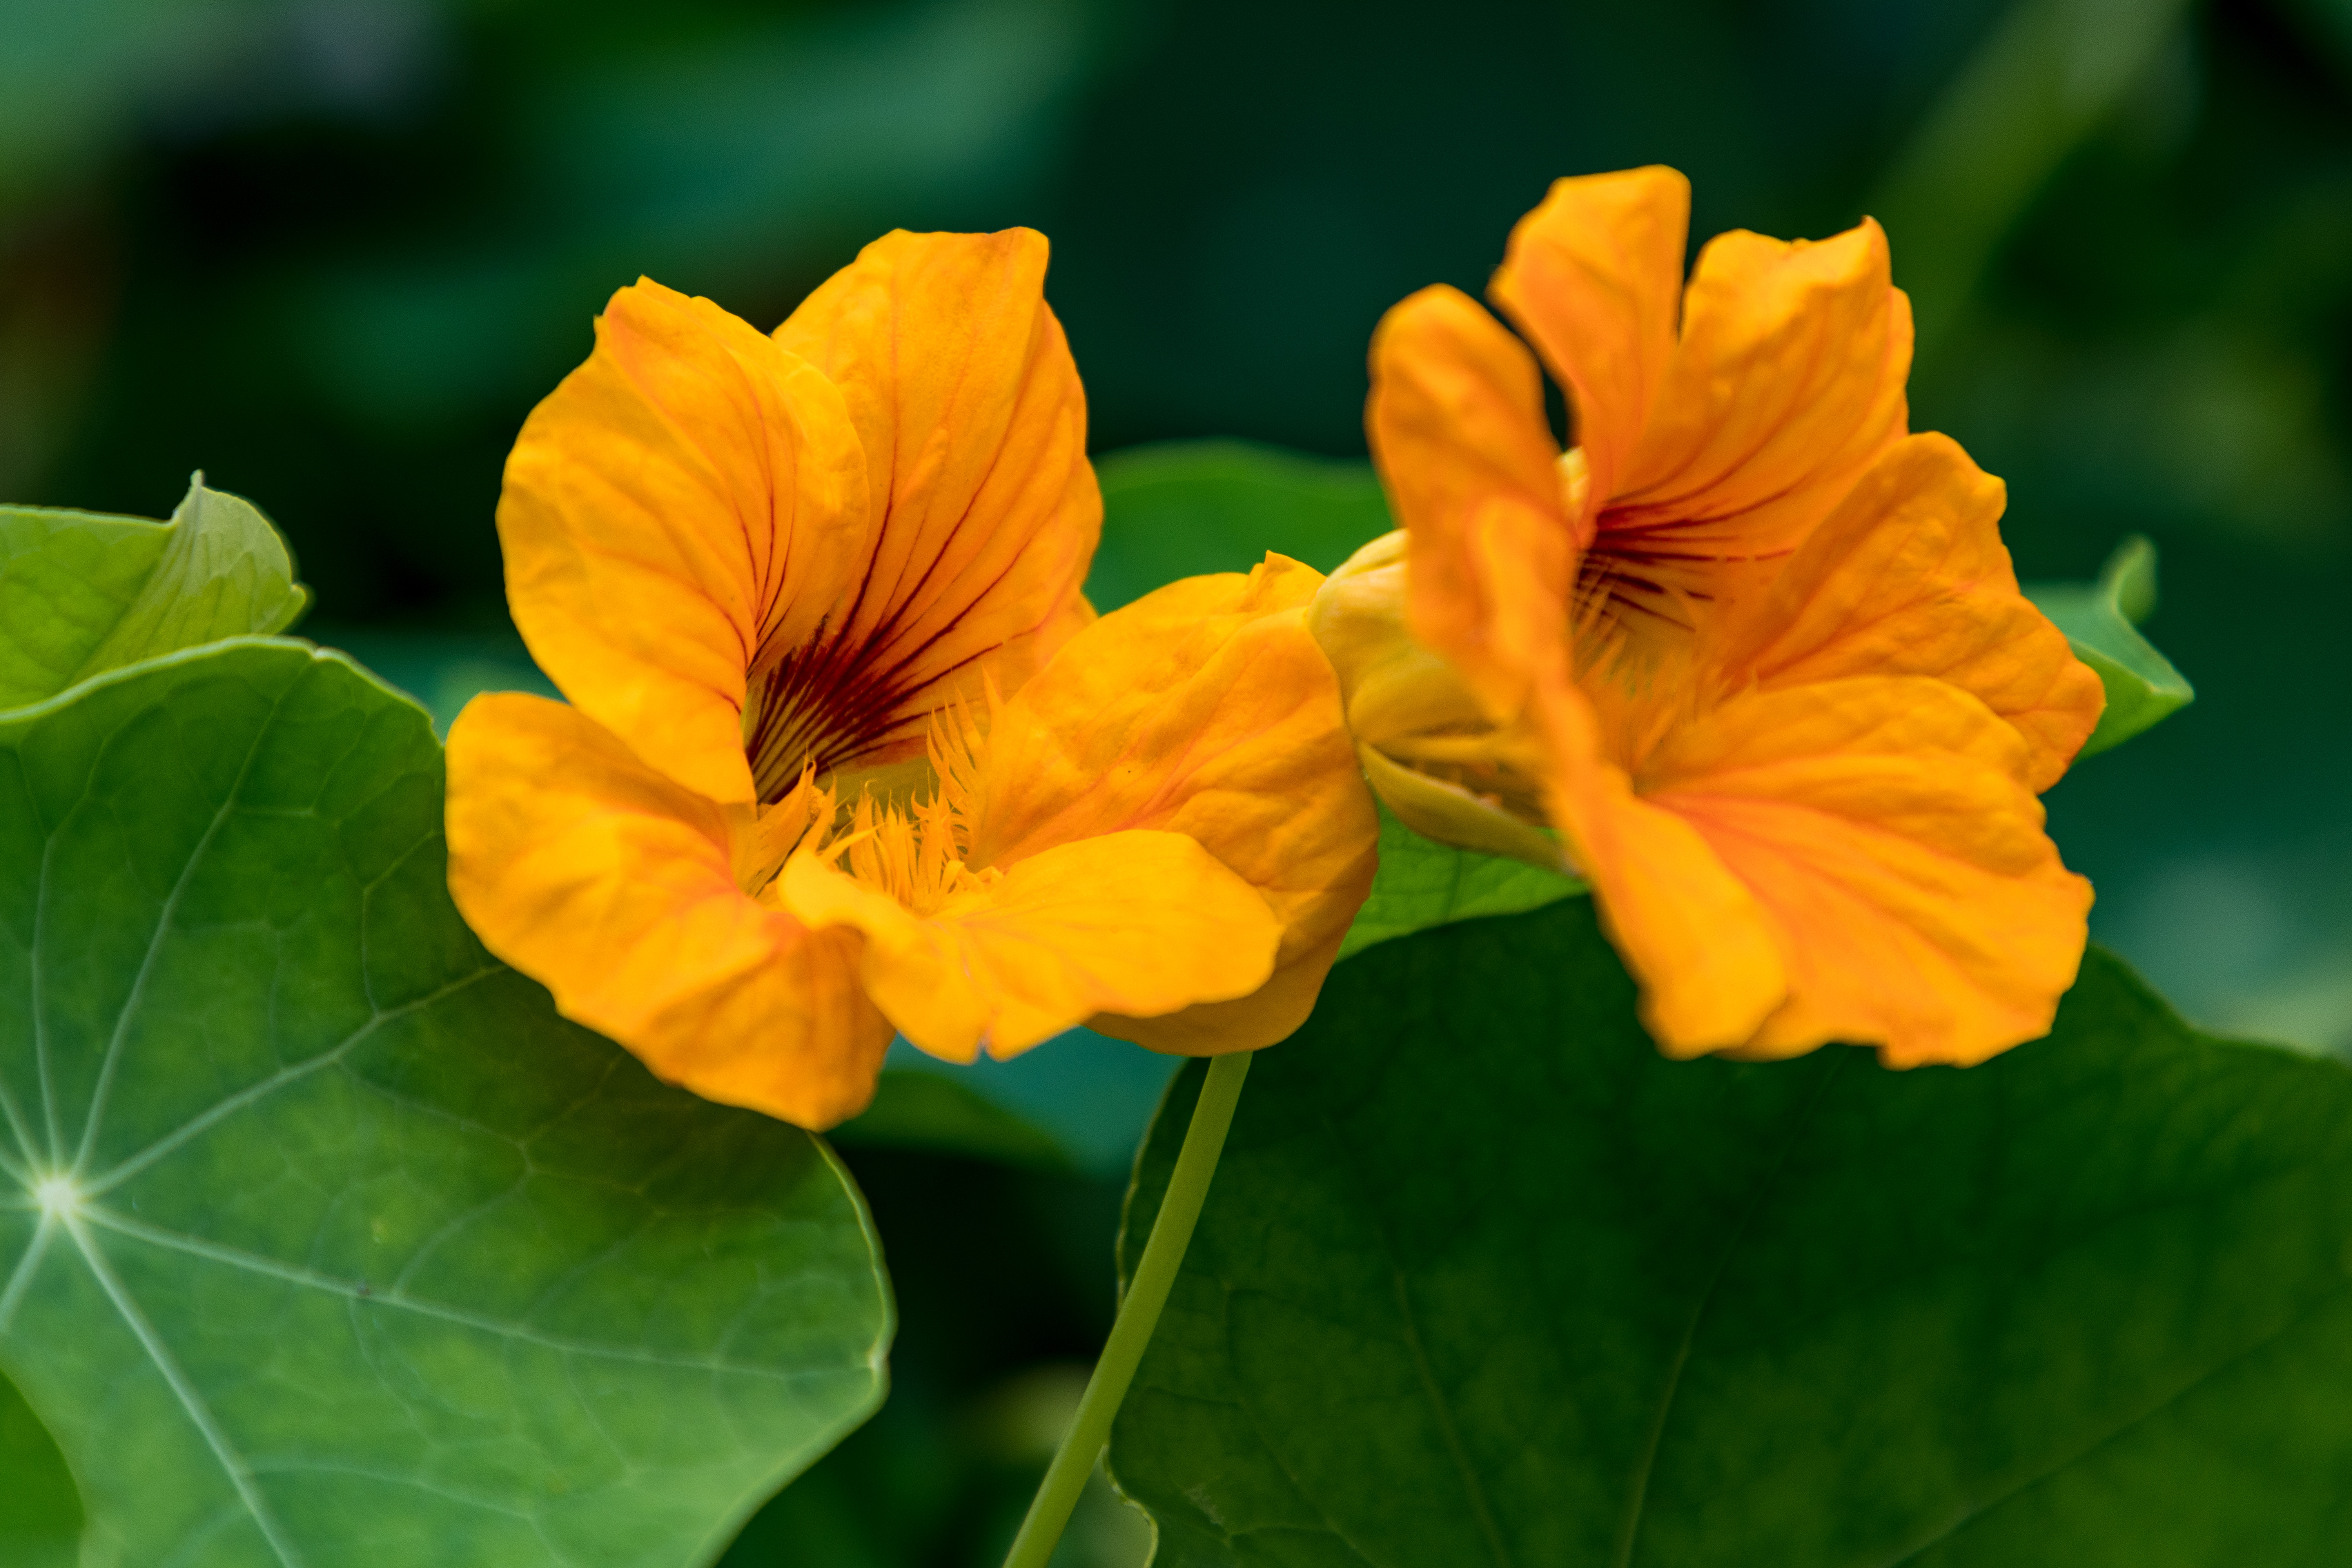
flowers, petals, nature, colorful, flower, flower garden, smell, living, happiness, summer, bloom, plants, garden, village, rural area, yellow, petal, leaf, orange, botany, flowering plant, peach, close up, macro photography, plant stem, annual plant, herbaceous plant, malvales, perennial plant, four o clock family, pollen